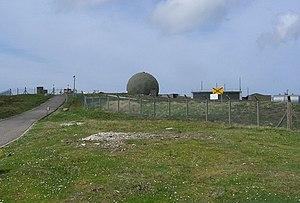
La Quick Reaction Alert, communément appelée QRA, est l'état de préparation et le mode opératoire de la défense aérienne maintenue à toute heure par l'OTAN, impliquant principalement la Royal Air Force.